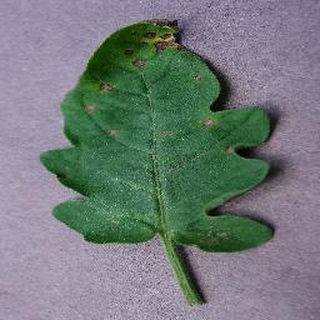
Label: tomato_septoria_leaf_spot